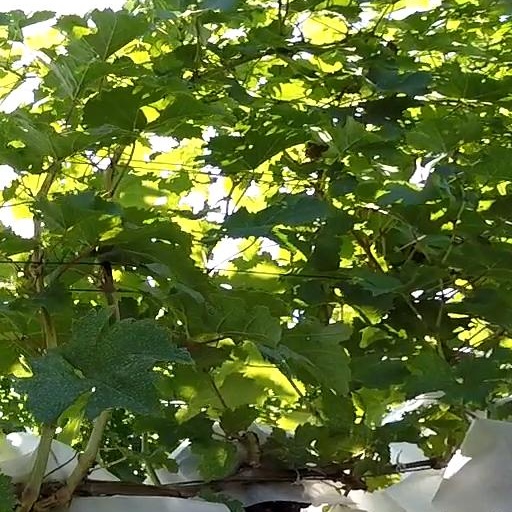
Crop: grape